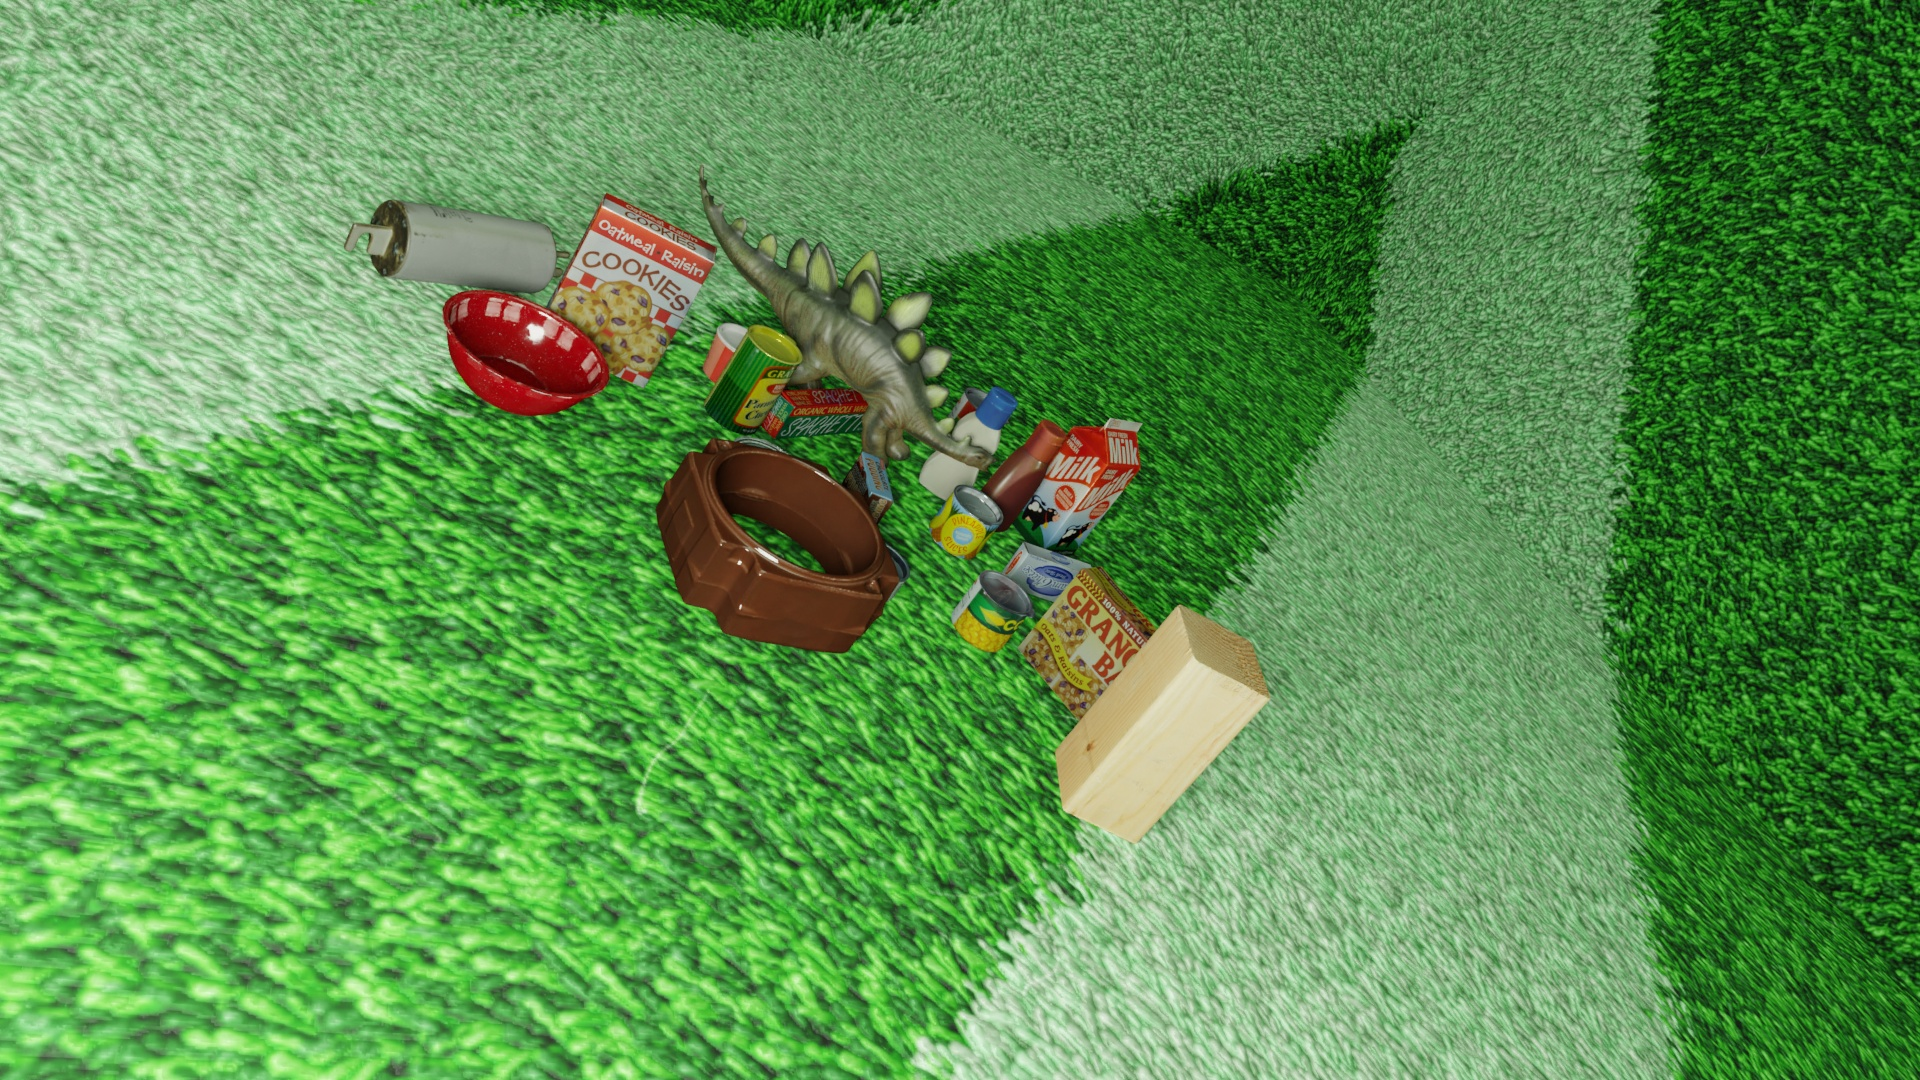
Question:
What are the eight normalized (x, y) image coordinates between 0 and 1 of the cuboid corners for the cylindrical container of grated Parmesan cheese? Your answer should be a list of normalized (x, y) image coordinates between 0 and 1 with bottom face first then top face, all counter-clockwise.
Answer: [(0.359896, 0.371296), (0.382292, 0.407407), (0.401042, 0.398148), (0.379688, 0.362963), (0.382812, 0.301852), (0.40625, 0.338889), (0.424479, 0.331481), (0.402083, 0.296296)]